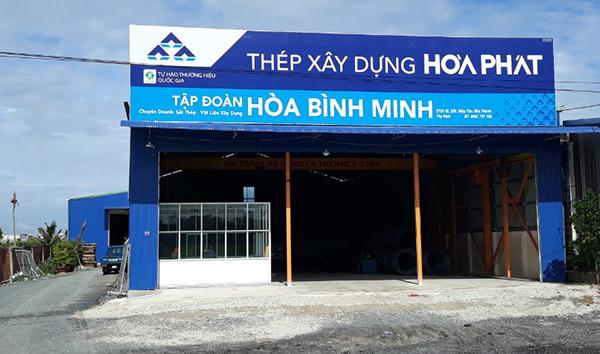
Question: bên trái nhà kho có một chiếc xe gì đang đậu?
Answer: một chiếc xe tải nhỏ